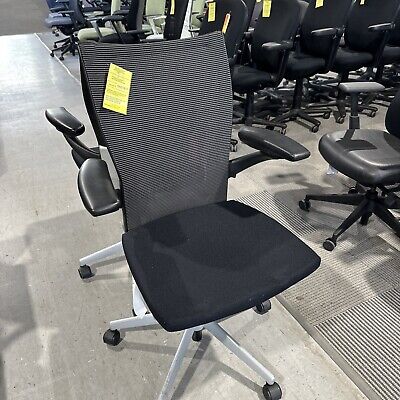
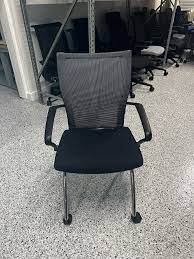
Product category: items_chair
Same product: yes